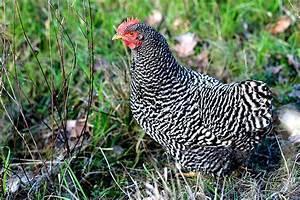
chicken